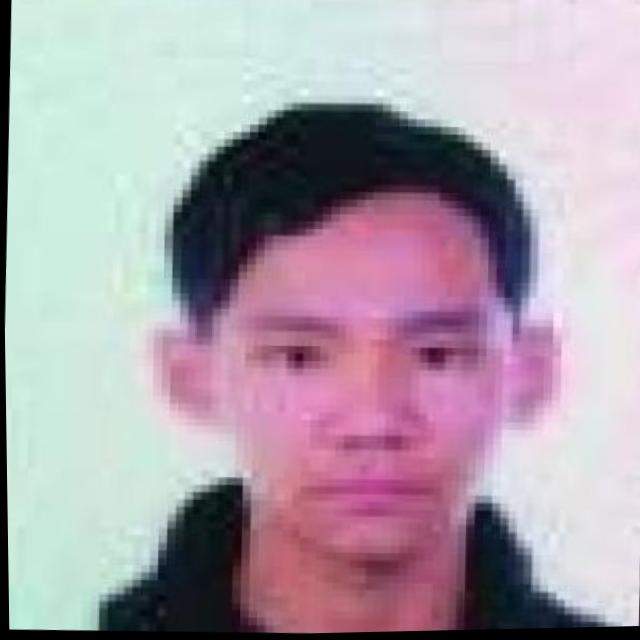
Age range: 13-20